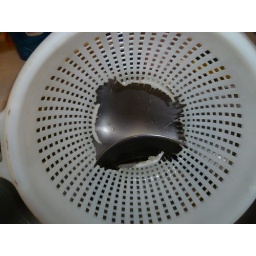
Dad decided to drain the chicken fingers in the strainer....hot oil + plastic = melted.